Pyramid of Unas

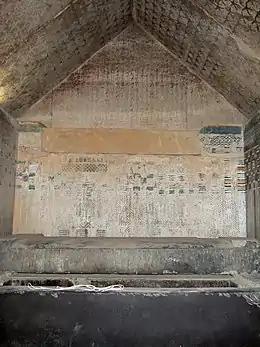
A photograph taken from inside the burial chamber.

The inscriptions, known as the Pyramid Texts, were the central innovation of Unas's pyramid, on whose subterranean walls they were first etched. The Pyramid Texts are the oldest large corpus of religious writing known from ancient Egypt. A total of 283 such spells, out of at least 1,000 known and an indeterminate number of unknown ones, appear in Unas's pyramid. The spells are the smallest and best-preserved collection of Pyramid Texts known from the Old Kingdom. Though they first appeared in Unas's pyramid, many of the texts are significantly older. The texts subsequently appeared in the pyramids of the kings and queens of the Sixth to Eighth Dynasties, until the end of the Old Kingdom. With the exception of a single spell, copies of Unas's texts appeared throughout the Middle Kingdom and later, including a near complete replica of the texts in the tomb of Senwosretankh at El-Lisht.